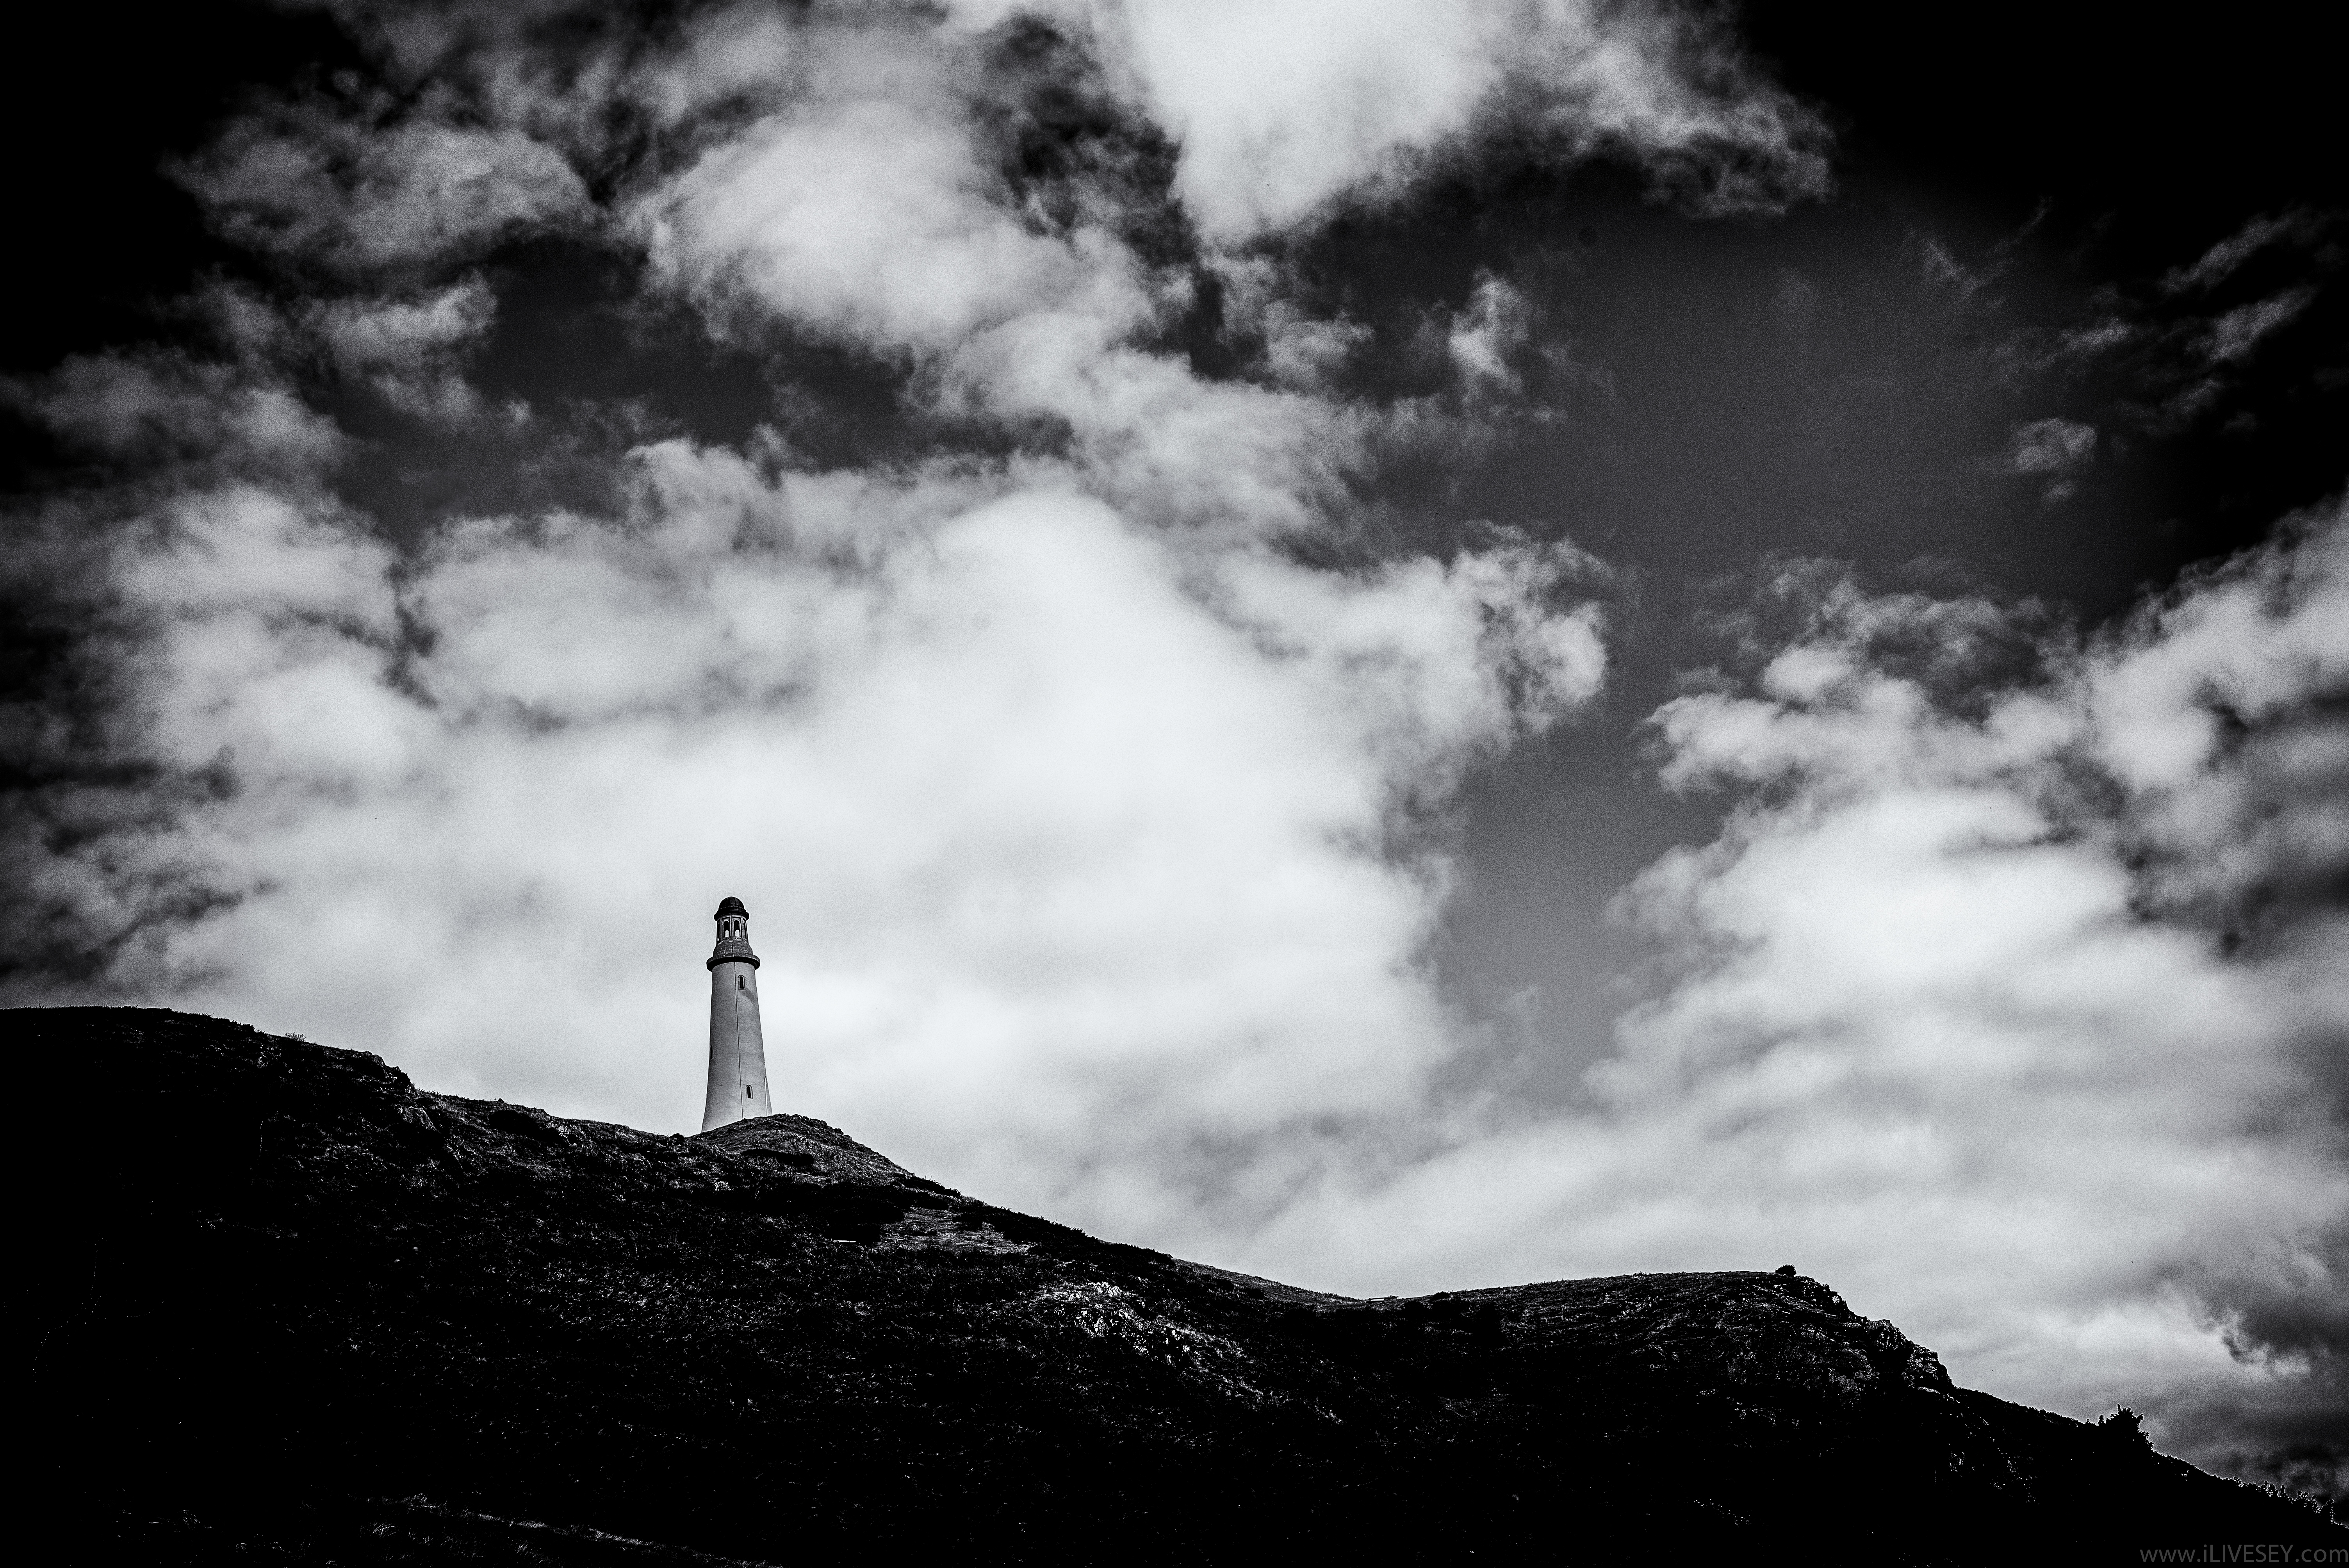
nature, mountain, snow, light, cloud, black and white, sky, white, sunlight, hill, atmosphere, park, weather, darkness, black, monochrome, uk, cumbria, ulverston, fordpark, lightohouse, meteorological phenomenon, monochrome photography, atmospheric phenomenon, mountainous landforms